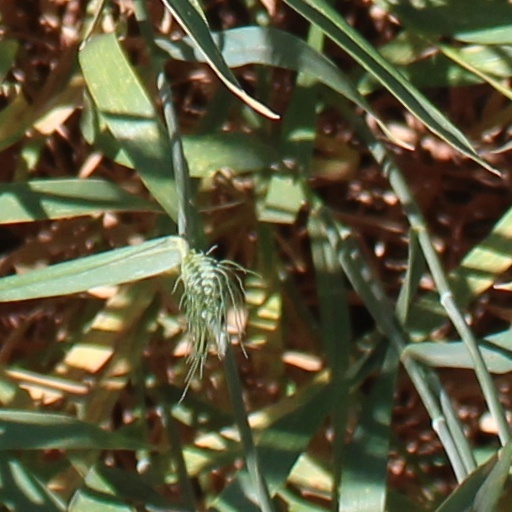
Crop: wheat